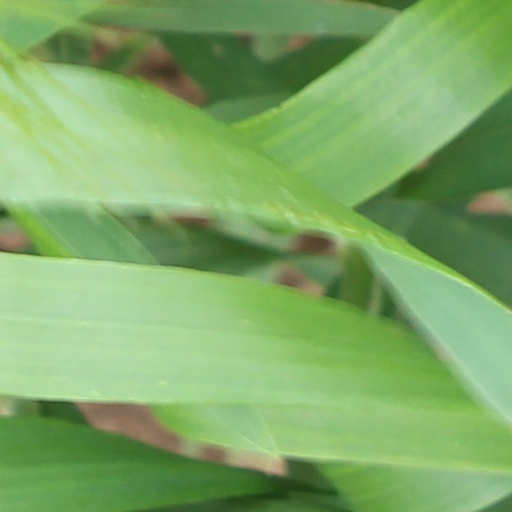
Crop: wheat